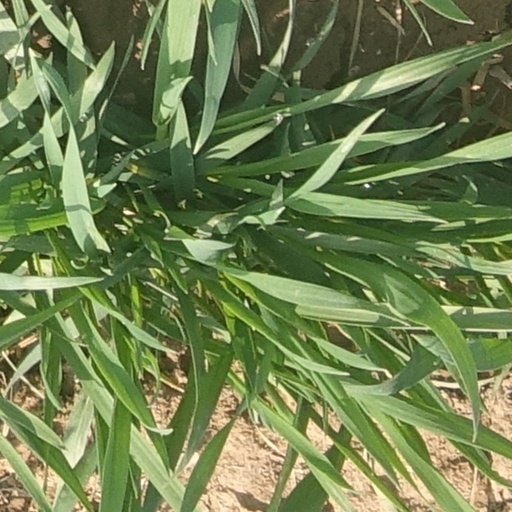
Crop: wheat